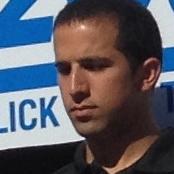
Age: 24